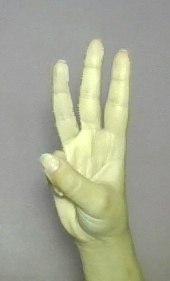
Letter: thaa